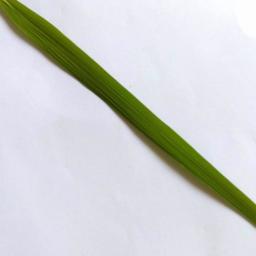
Label: Rice___Healthy